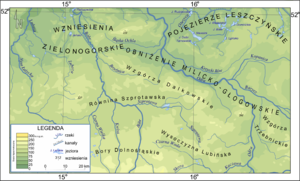
La Kwisa est une rivière du sud-ouest de la Pologne et un affluent gauche de la rivière Bóbr, l'un des affluents supérieurs de l'Oder.
La Kaczawa est une petite rivière aurifère de la Basse-Silésie, en Pologne, et un affluent de l'Oder.
La rivière Bóbr est un cours d'eau qui prend sa source au nord de la République tchèque, puis s'écoule au sud-ouest de la Pologne. Elle est un affluent gauche de l'Oder qu'elle rejoint à la hauteur de la ville de Krosno Odrzańskie.